Vico and Vicoletto of Zuroli

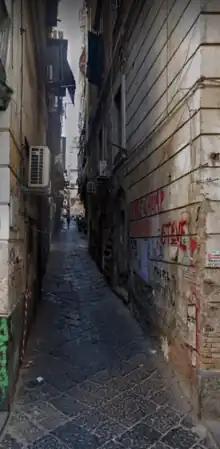
The entrance to the alley from via Duomo.

The Vico, and Vicoletto, of Zuroli, more commonly called "Vicolo dei Zuroli" (f"ormerly Vico de' Boccapianola") are two historic alleys located in the historic center of the city of Naples, they are located near "Via Forcella" ("Furcella in Neapolitan dialect"), near the church of Pio Monte della Misericordia, art museum and historical place of Naples since 2005, between "Via dei Tribunali" and "Via Vicaria Vecchia", in the "Pendino district".